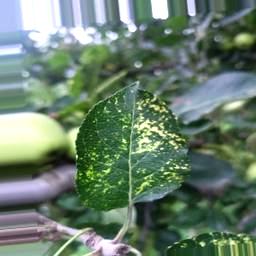
Label: Apple_Mosaic